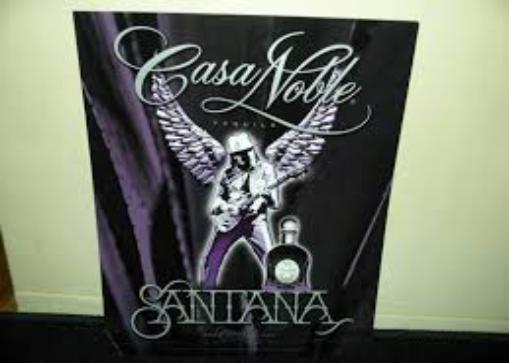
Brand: Casa Noble
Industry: Food